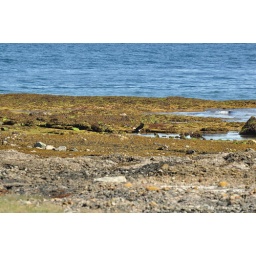
may 14 2010 11:12 - Mum in water with splashing fish